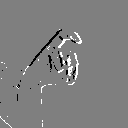
ASL letter: x